Maynooth Castle

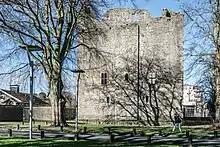
Maynooth Castle in 2016

The area covered by modern Kildare was granted by Strongbow to Maurice Fitzgerald, Lord of Llanstephan in 1176. The original keep was constructed about 1203. The castle was built by Gerald Fitzmaurice (1st Lord of Offaly), 2nd eldest son of Maurice Fitzgerald, Lord Llanstephan at the junction of two streams and became the home of the Fitzmaurice and Fitzgerald family. From then on it was expanded by Sir John Fitzgerald in the 15th century. Gerald Fitzmaurice's descendants became the Earls of Kildare and Earls of Leinster. Lords Deputy of Ireland.